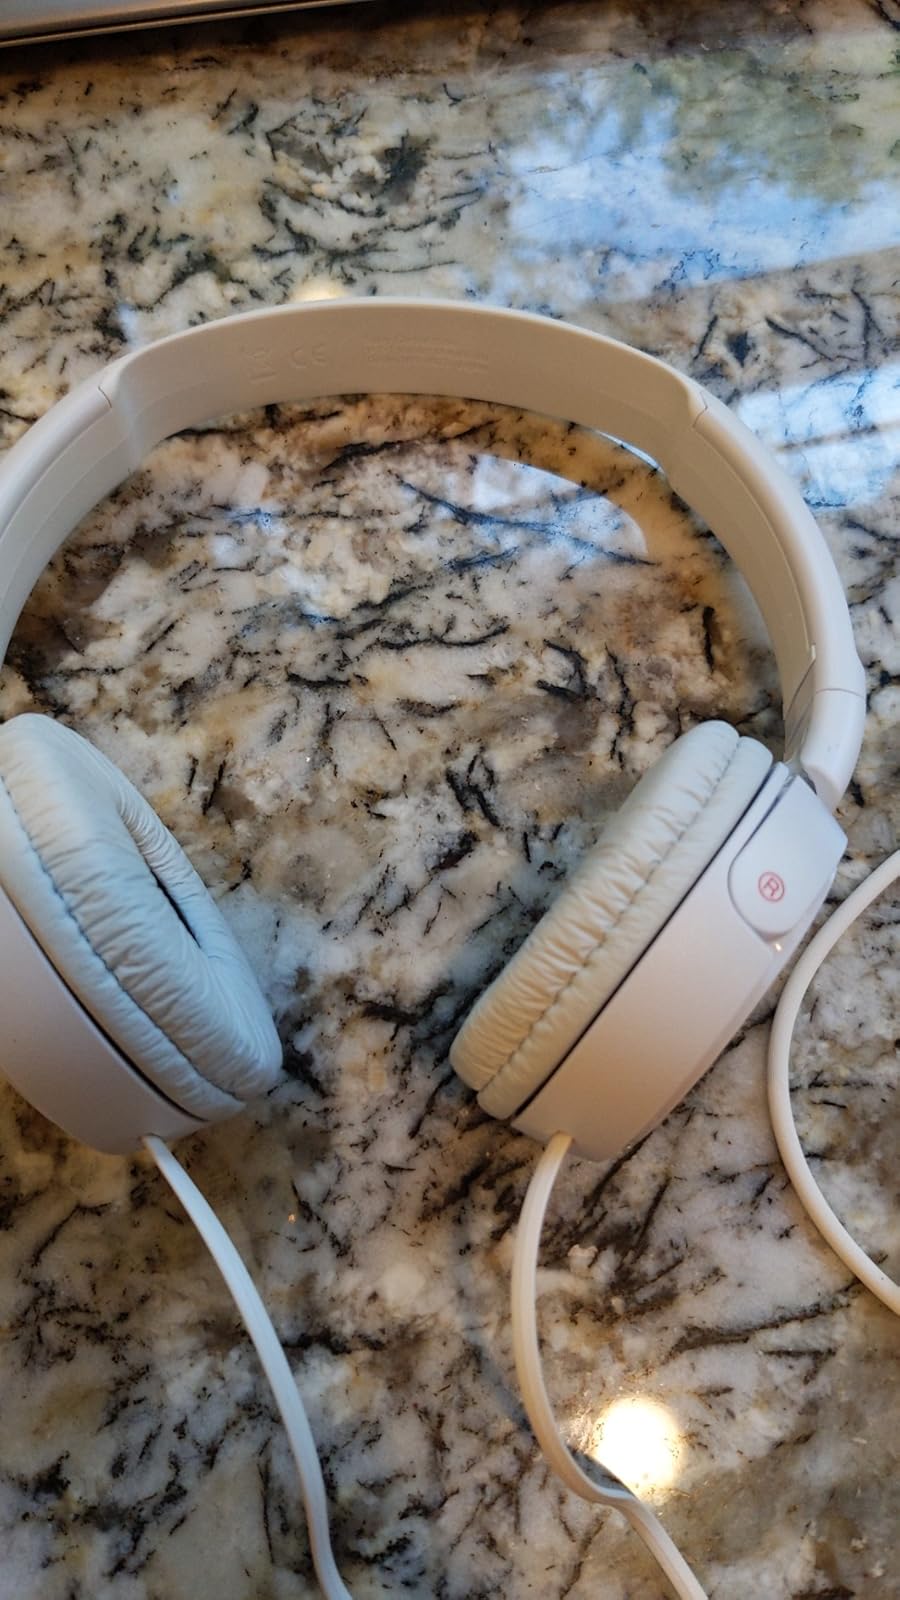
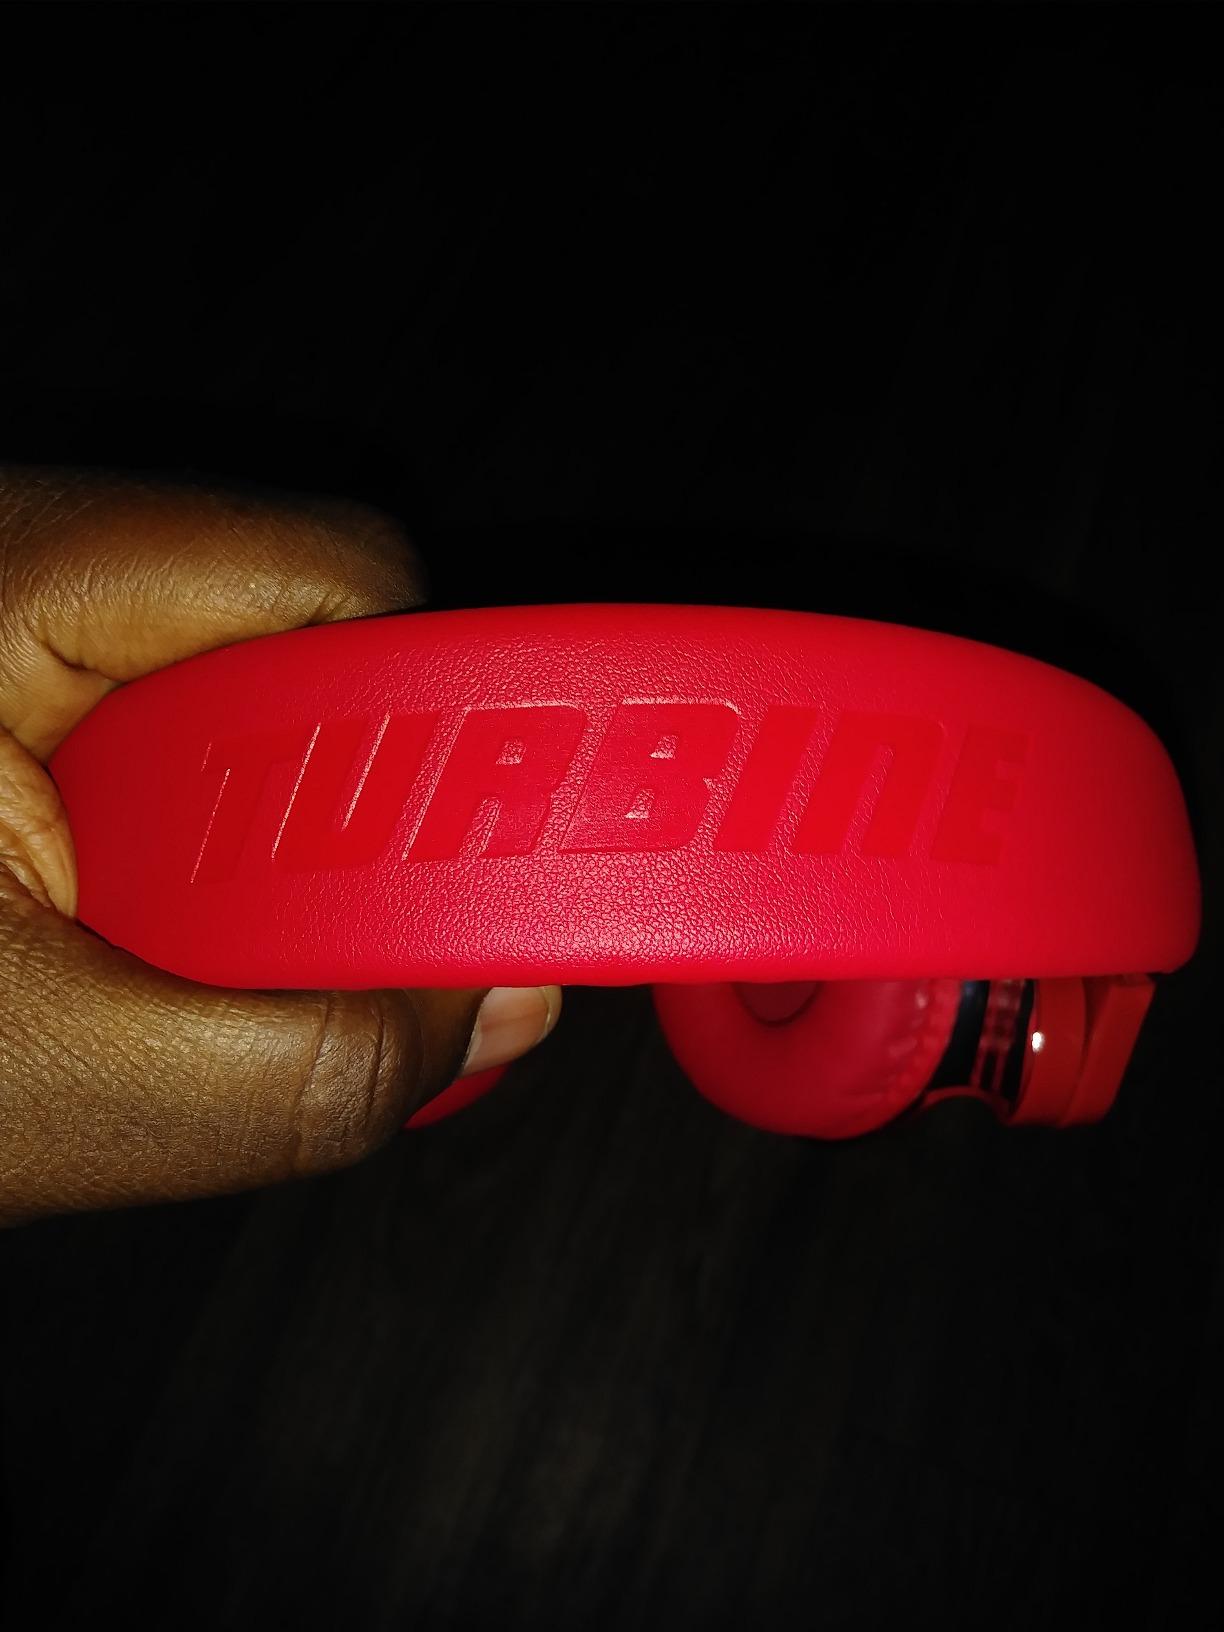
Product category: headphones
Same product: no